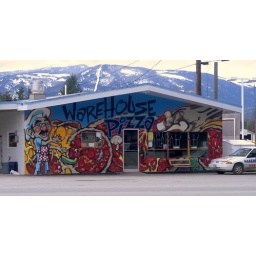
I think this is the most colorful storefront in town and they make good pizza as well.